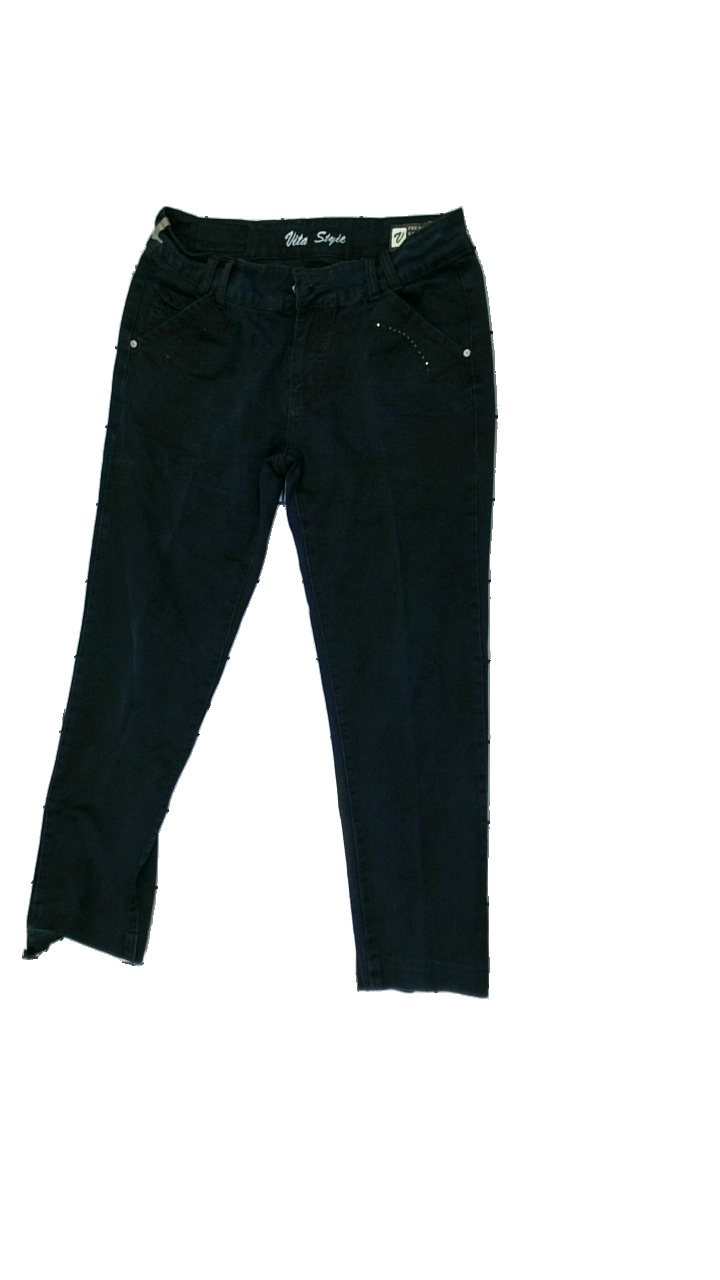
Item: Jeans (Ladies)
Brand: Vita Style
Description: Jeans with studs
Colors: Black
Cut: Tight
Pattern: Other
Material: unknown
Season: All
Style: Denim
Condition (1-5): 2
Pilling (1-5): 5
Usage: Export
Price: <50